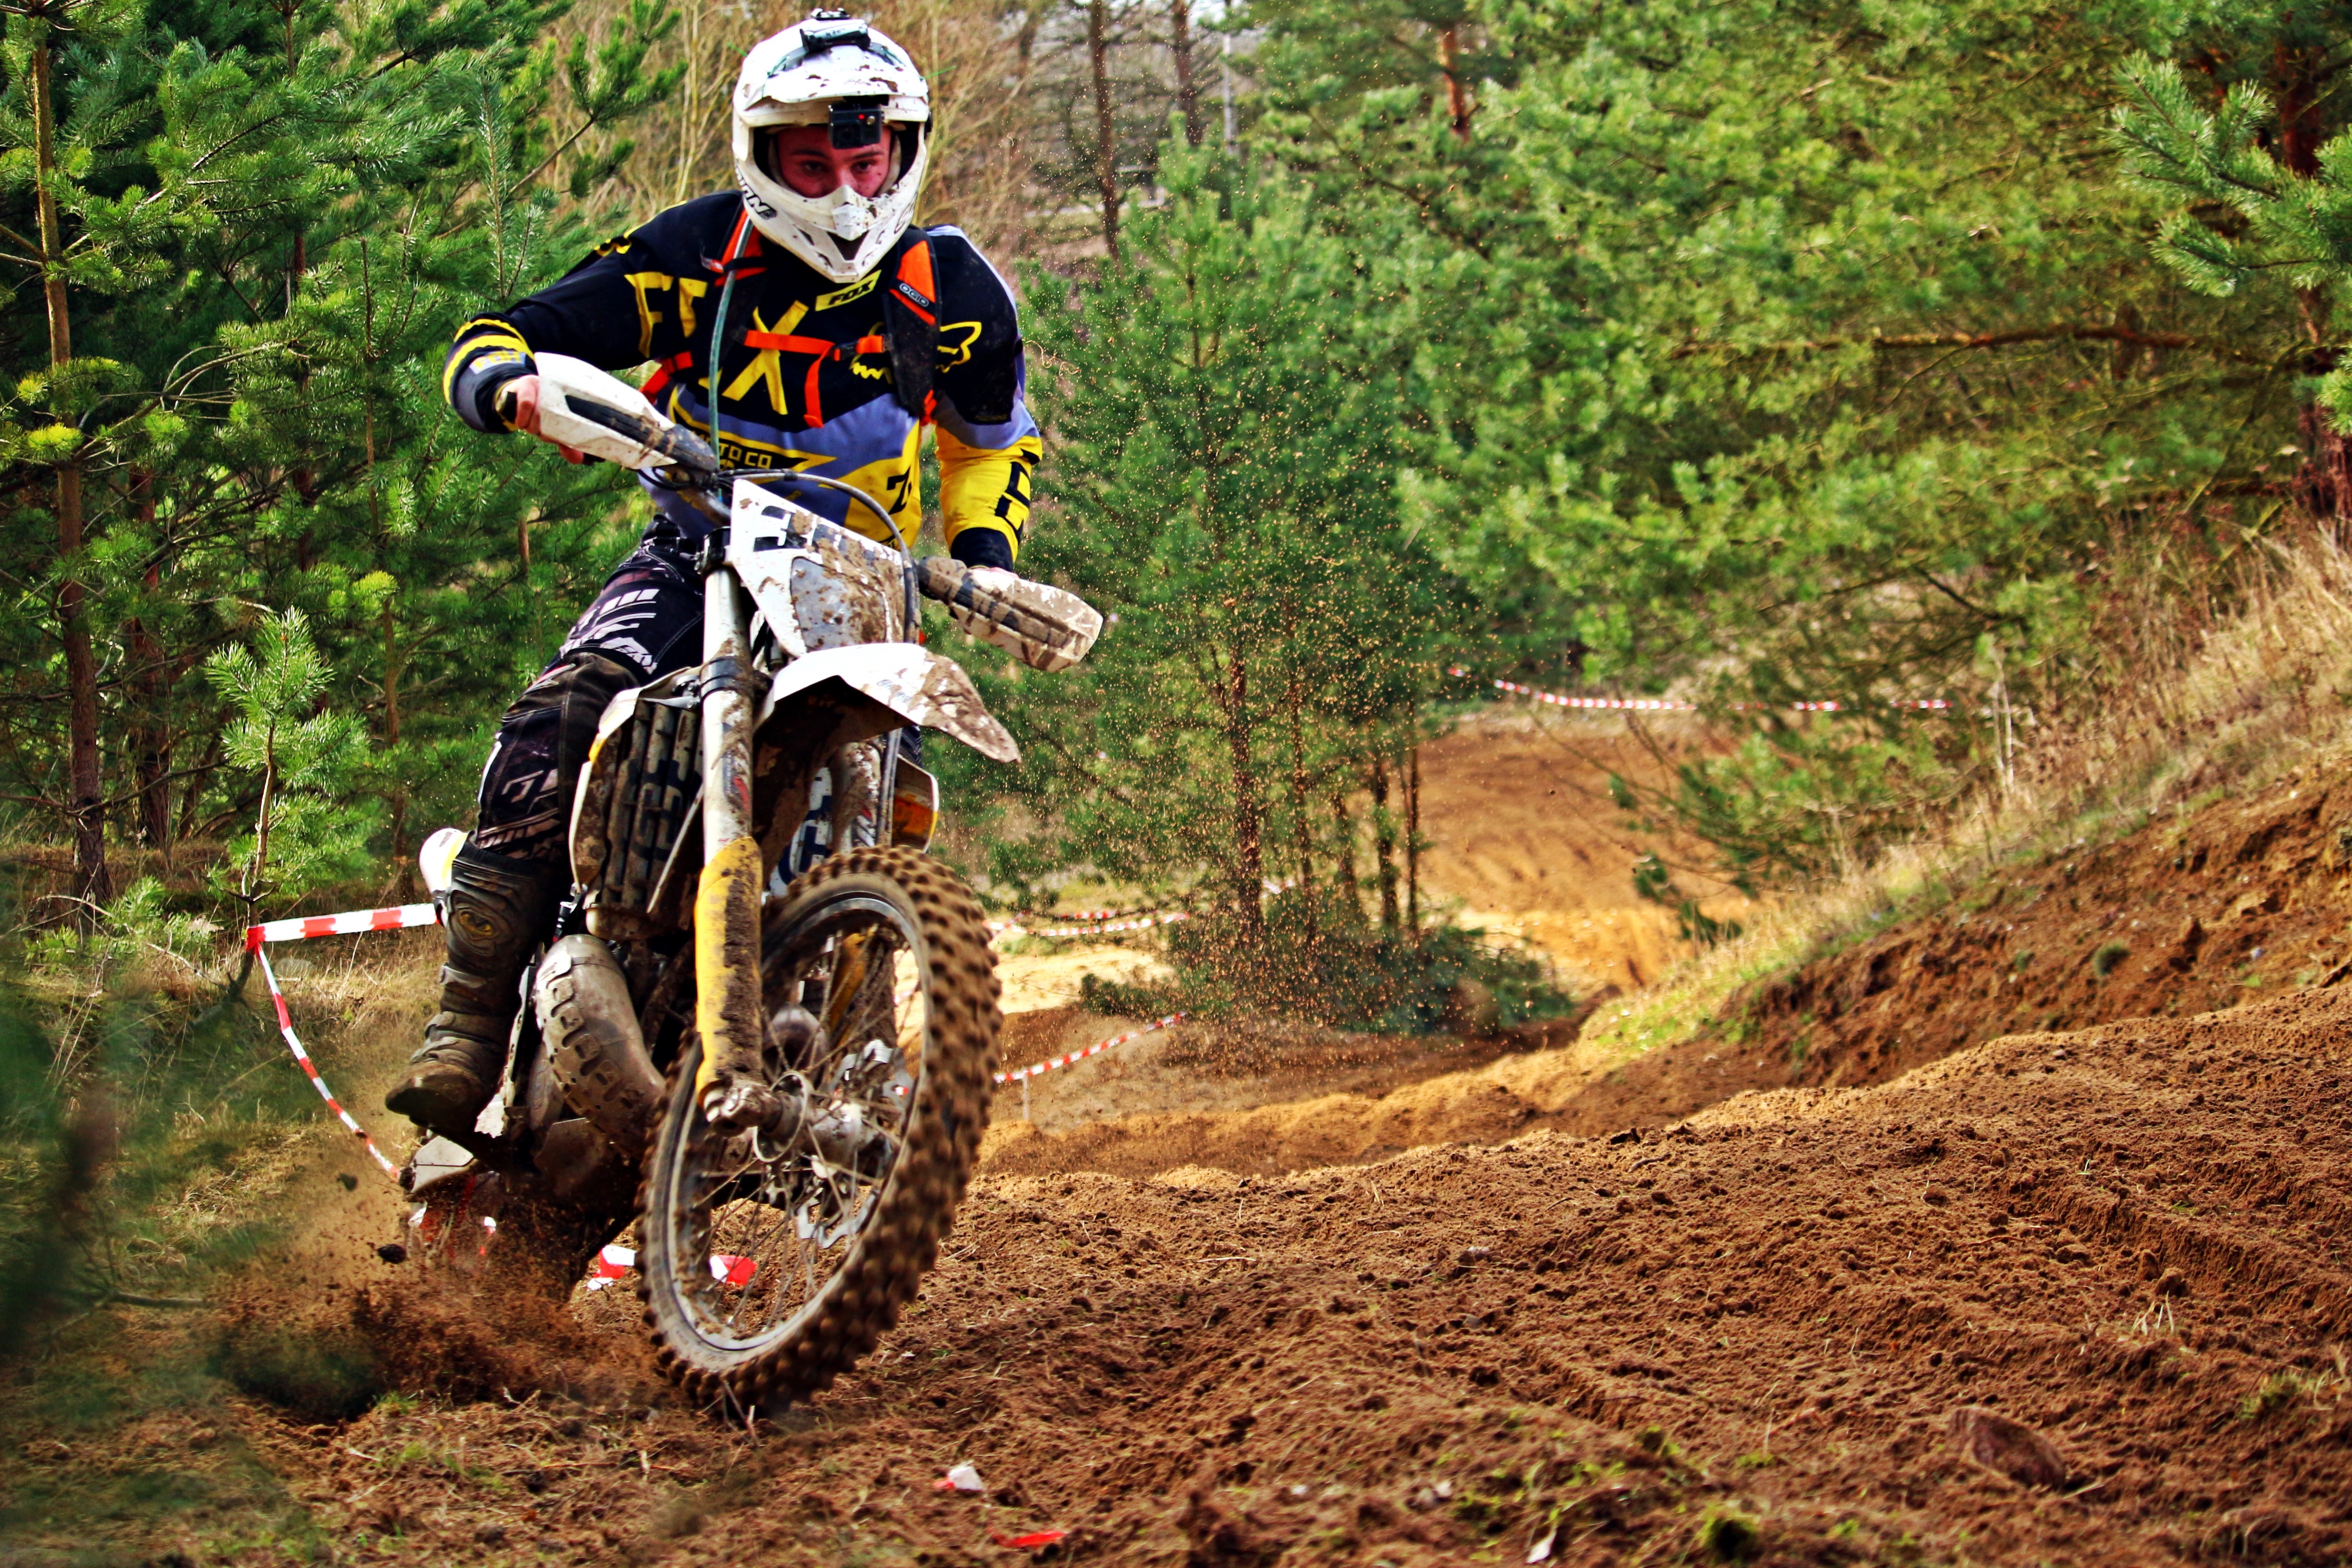
sand, sport, bicycle, vehicle, motorcycle, motocross, action, soil, cross, extreme sport, dirtbike, mountain bike, race, sports, racing, motorsport, freeride, enduro, mountain biking, freestyle motocross, motocross ride, motorcycle sport, motorcycle racing, cycle sport, downhill mountain biking, off roading, stunt performer, endurocross, mountain bike racing, cross country cycling